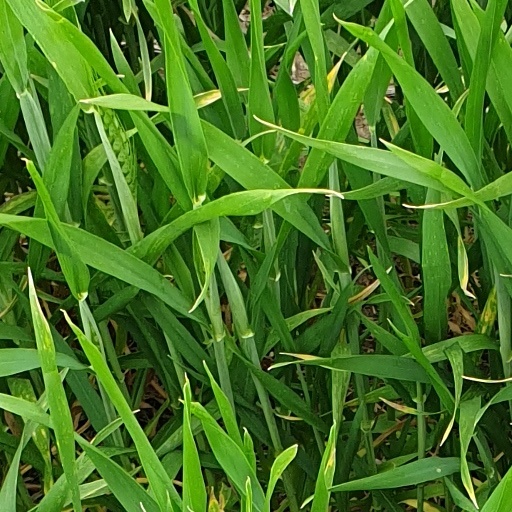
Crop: wheat